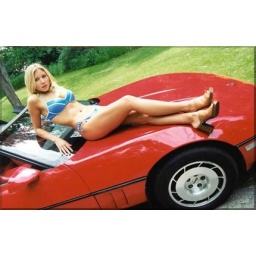
Sexy girl in blue bikini laying on the bonnet of a red corvette.